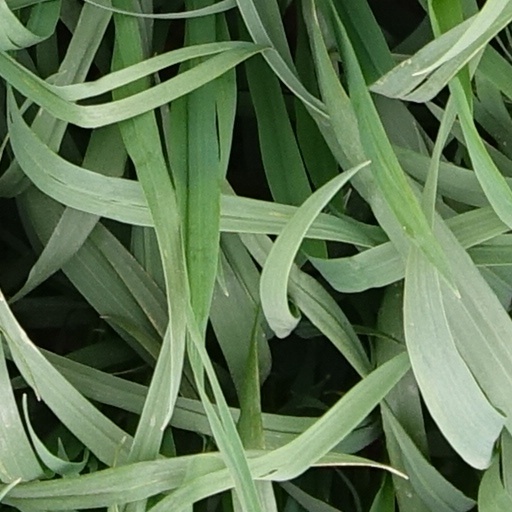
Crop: wheat